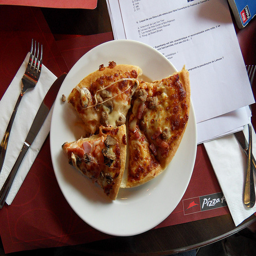
three pieces of sausage pizza on a plate
A plate filled with a few pieces of pizza on top of an exam paper.
a plate with pizza cut into pieces besides a fork
A white plate topped with pieces of pizza.
A personal sized pizza cut into slices with cheese.